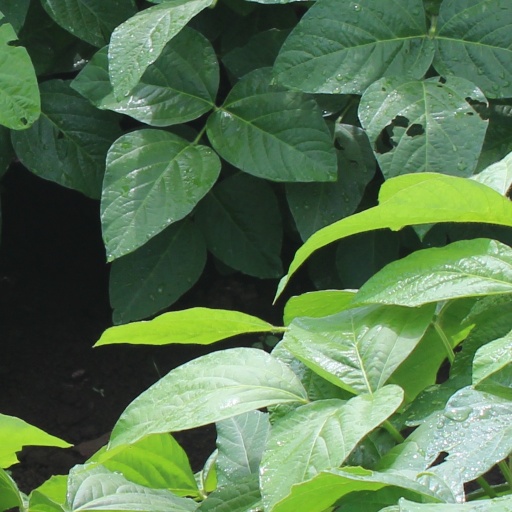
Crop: soybean